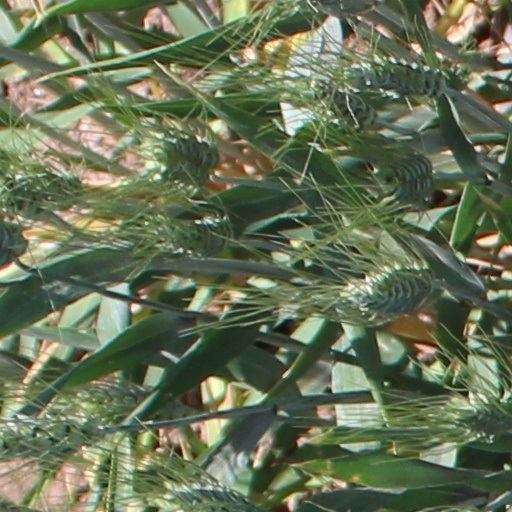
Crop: wheat